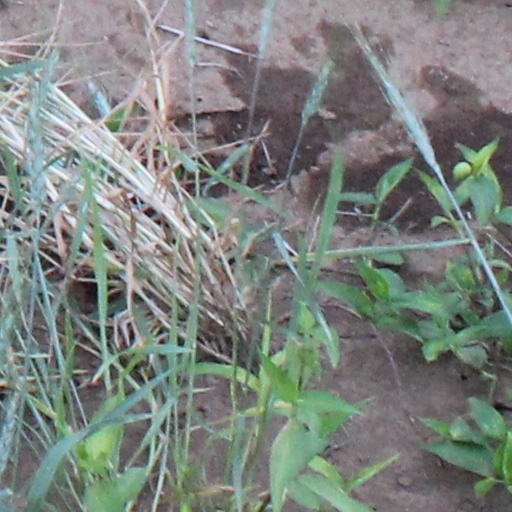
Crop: wheat